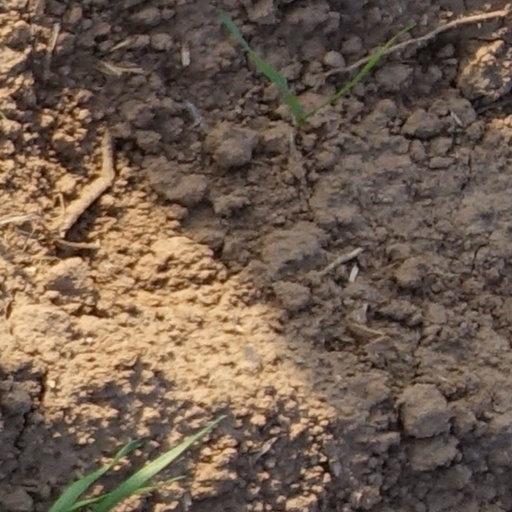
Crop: wheat